Laura del Río

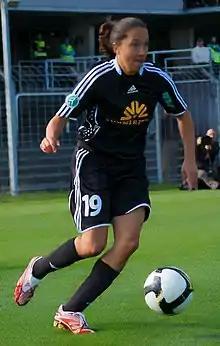
Del Río playing for 1. FFC Frankfurt in 2009

Laura del Río García (born 5 February 1982) is a Spanish football manager and former player who played as a forward. She last managed men's club Flat Earth FC.